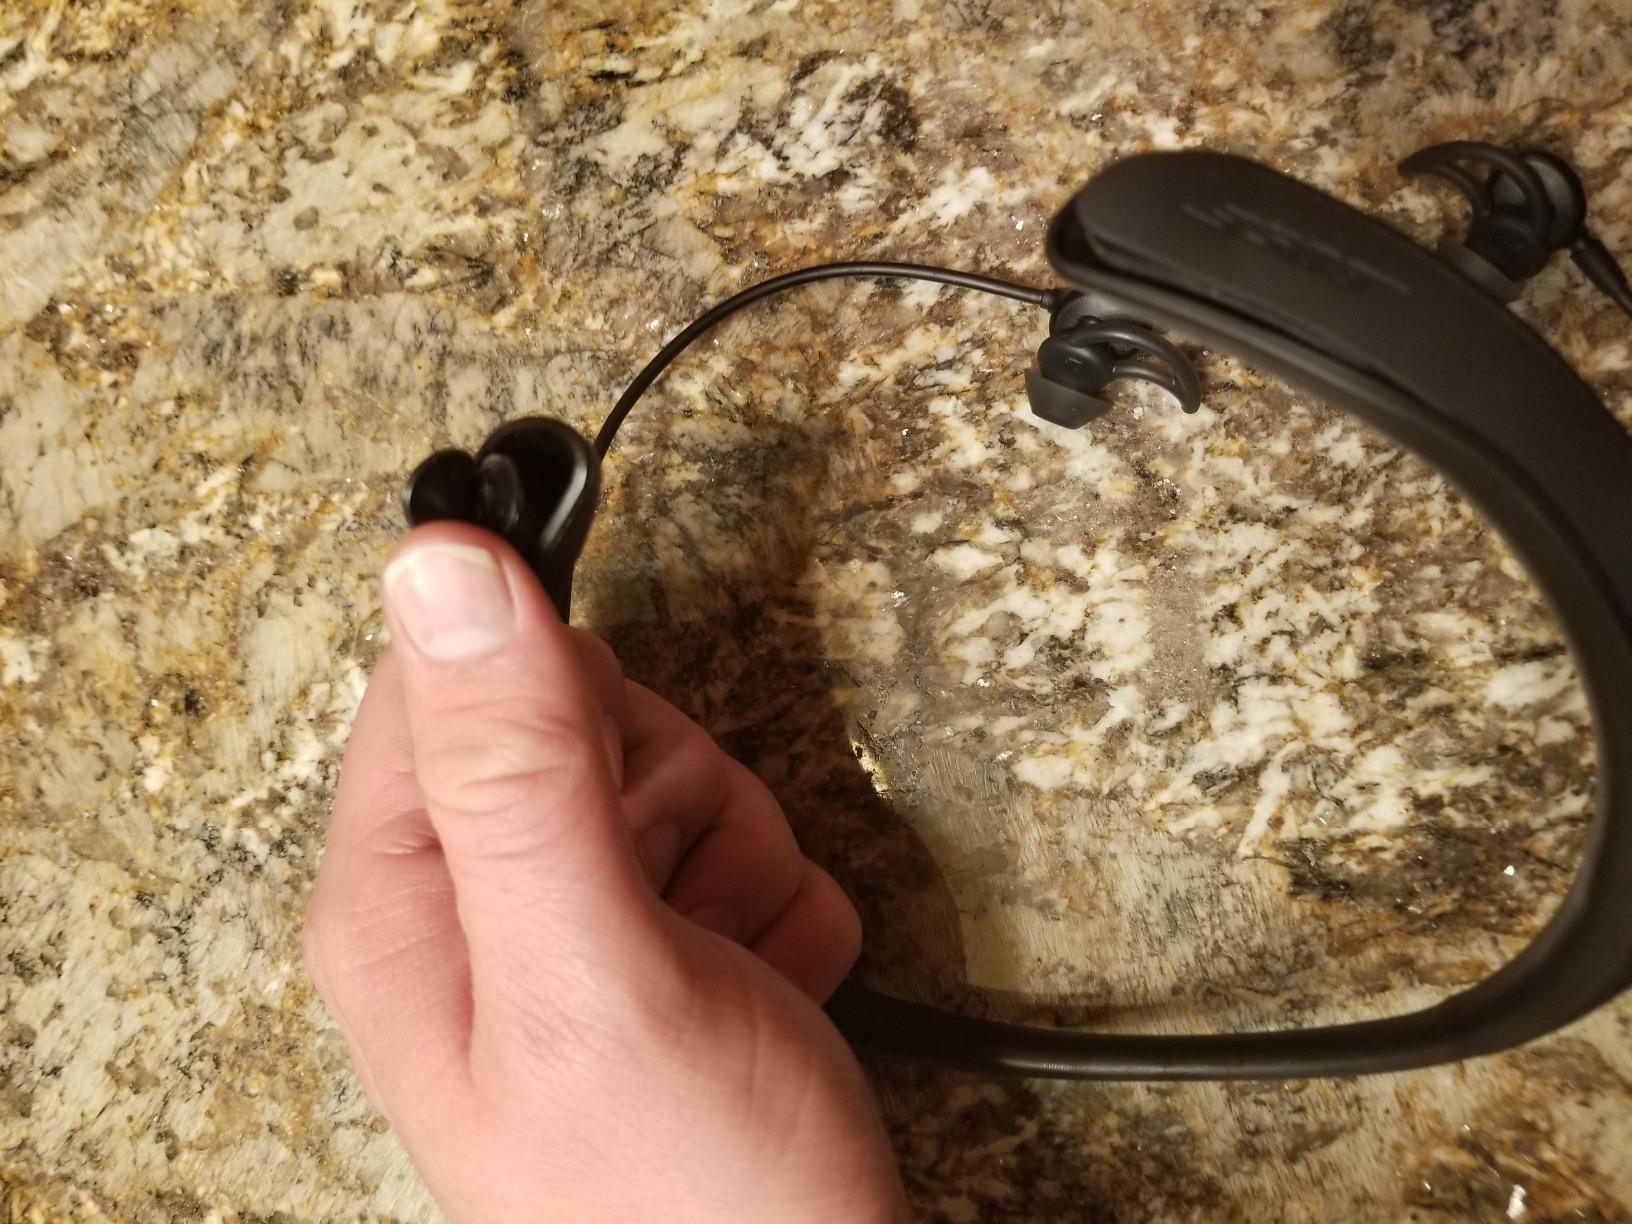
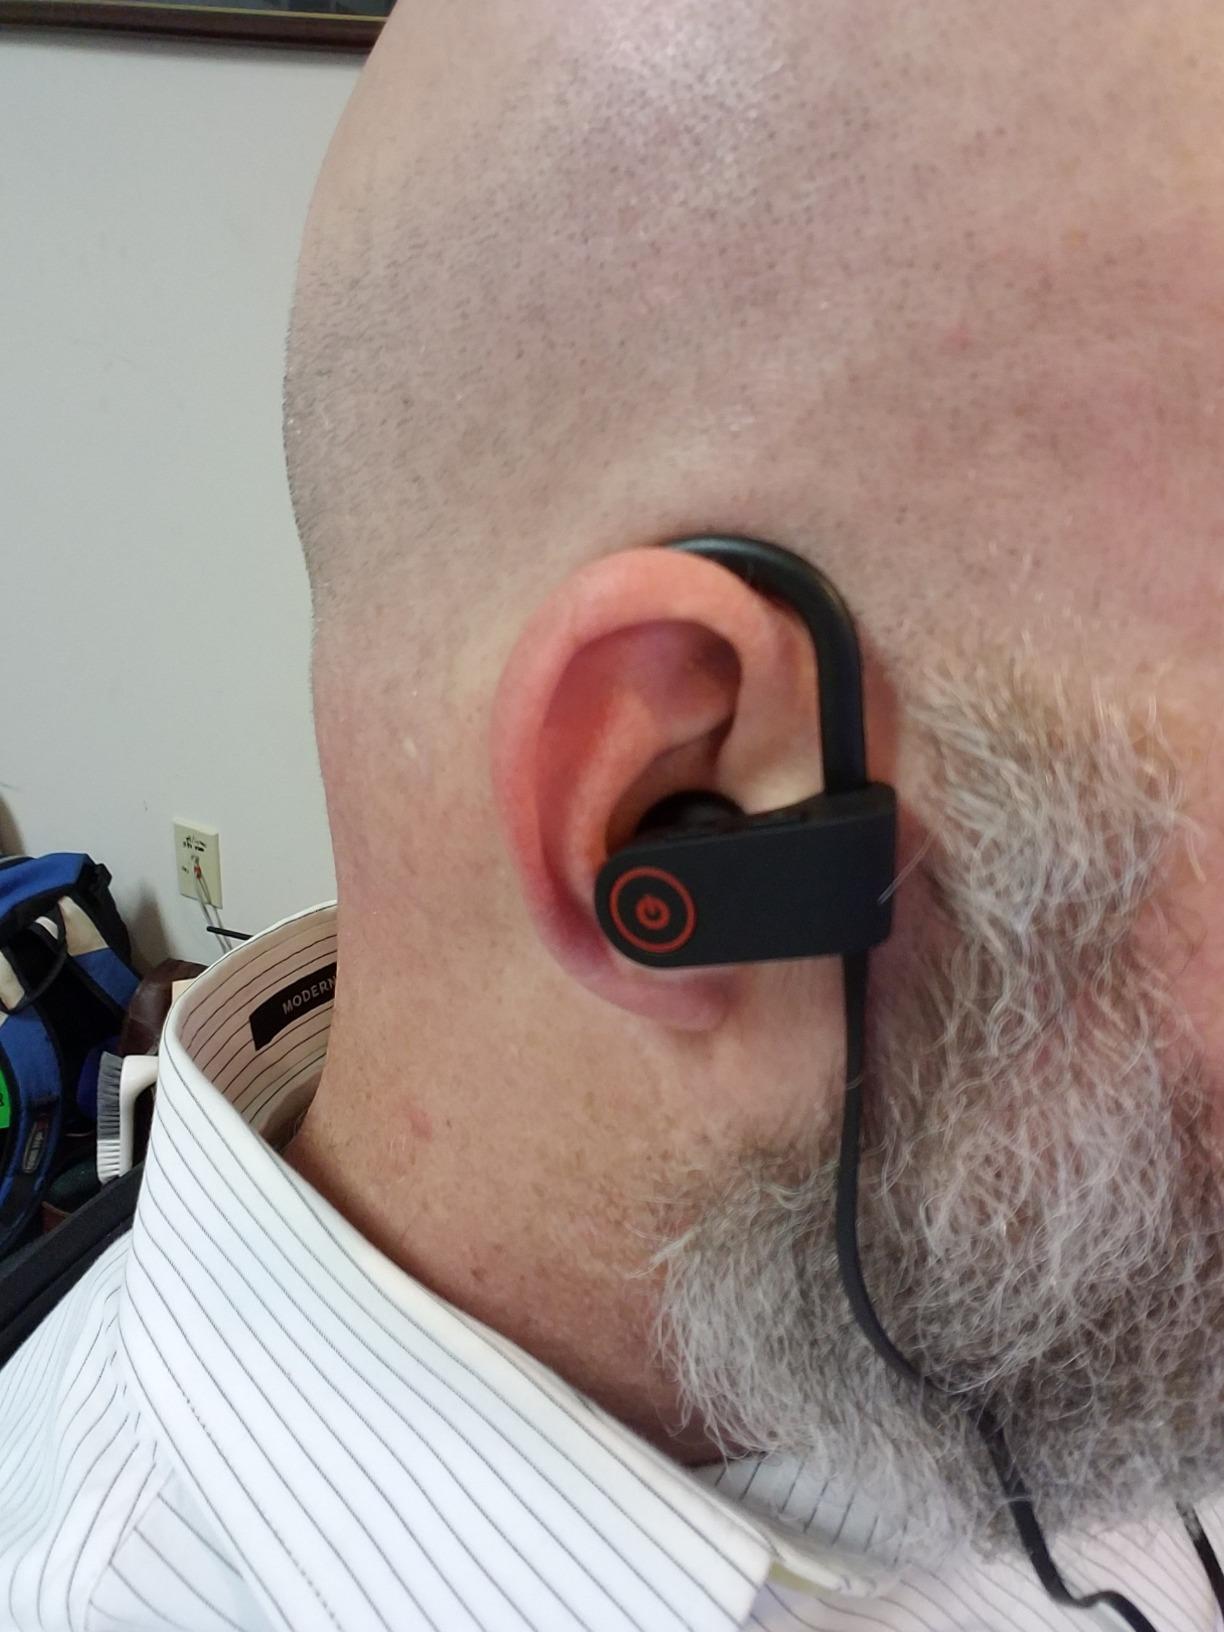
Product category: headphones
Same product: no